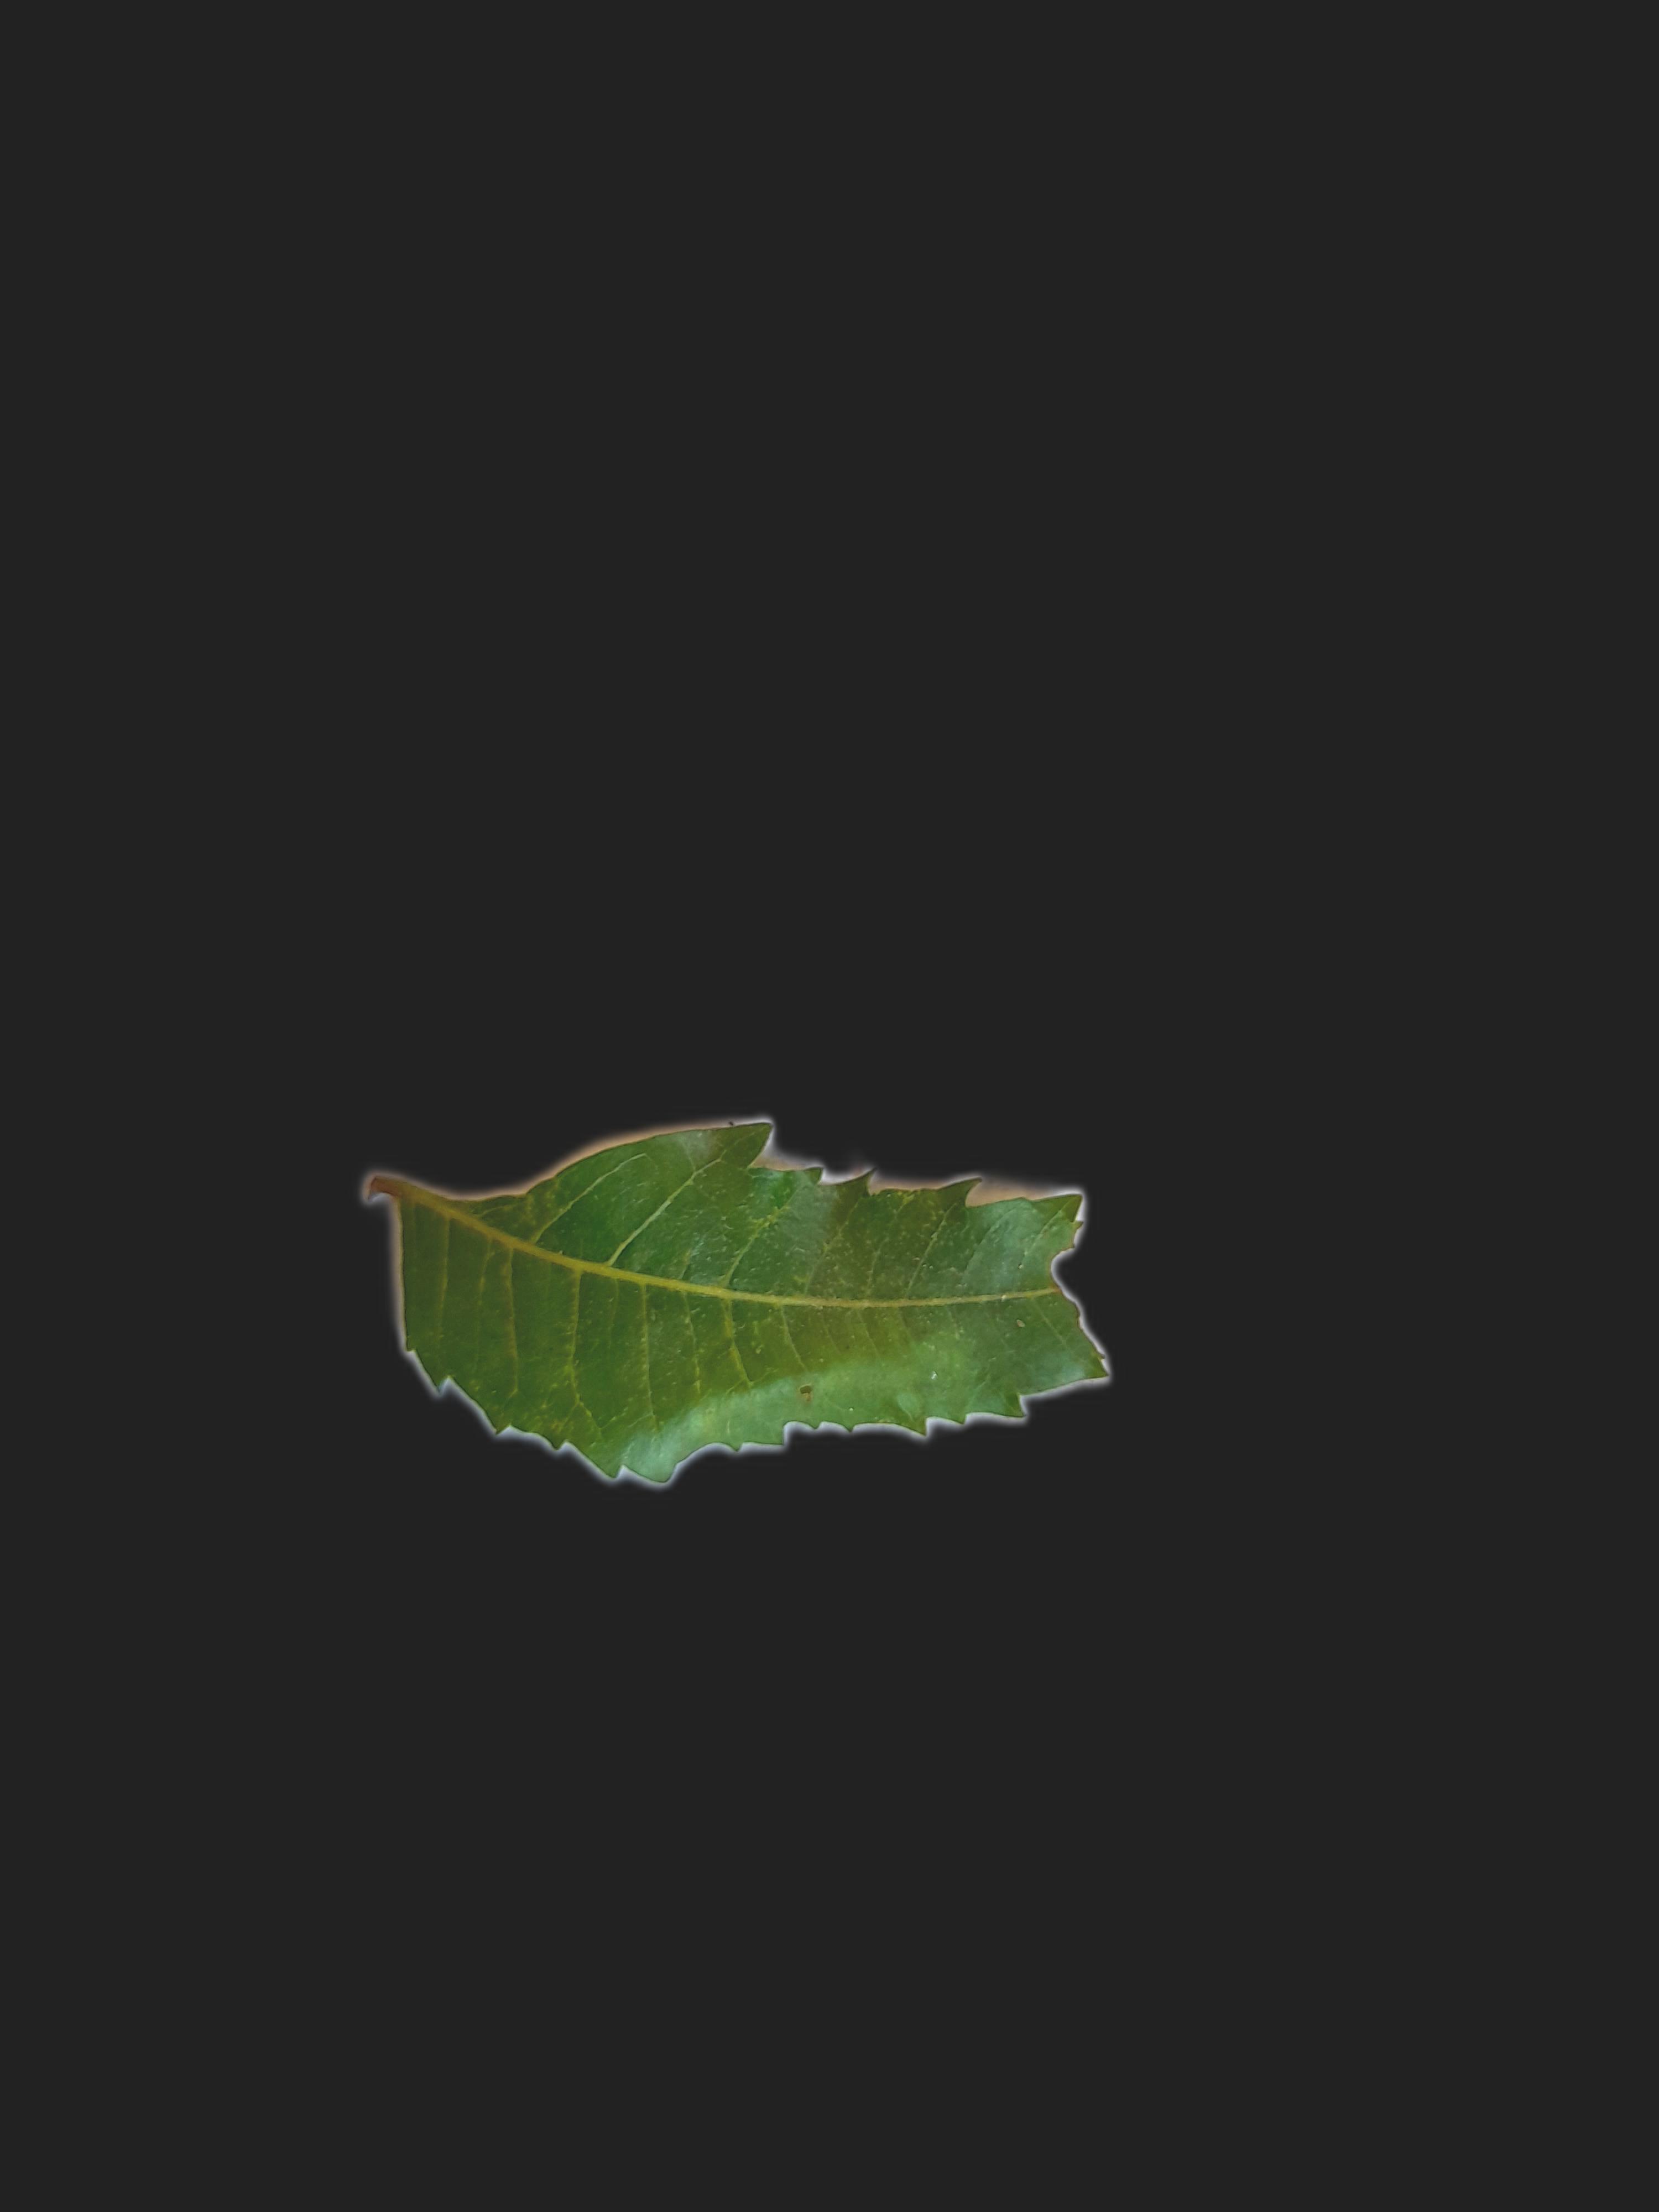
Plant: Neem